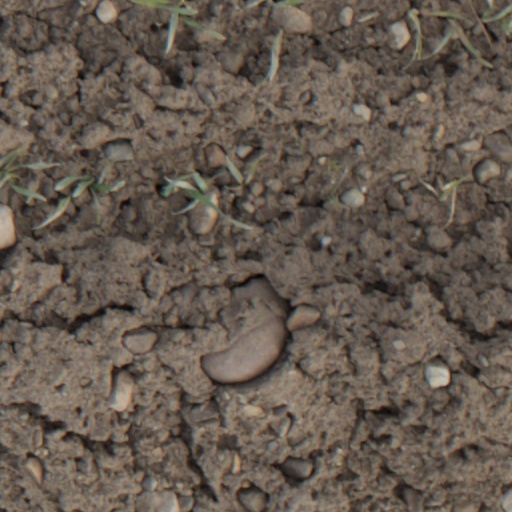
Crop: wheat